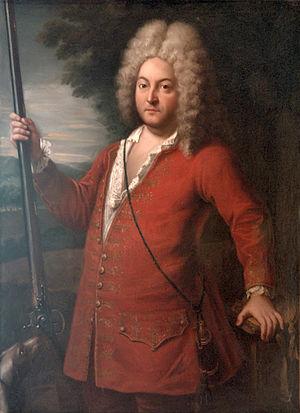
Portrait de Samuel Bernard (1651-1739)), château de Chenonceau
Nicolas Mignard, dit Mignard d'Avignon, baptisé le 7 février 1606 à l'église Sainte-Madeleine de Troyes en Champagne, mort à Paris le 20 mai 1668, est un peintre baroque et graveur français.